Shenyang

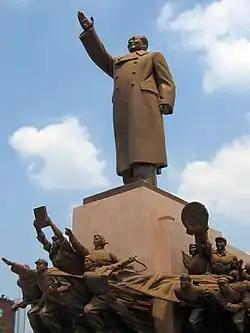
Chairman Mao statue at Zhongshan Square

The Shenhe District is a part of the downtown and was also the most developed district in Shenyang. Until 2015, it held the seat of the City Government. The old city wall is entirely located in Shenhe District. It has an area of and a registered population of 716,417 (as per 2014). There is the Central Temple, built during the Ming dynasty, showing the center of ancient Shenyang. This temple is located just south of the Middle Street, one of the most famous shopping streets and the first commercial pedestrian zone in China. Shenhe District is also home to the famous Wu'ai Market, the largest light industry wholesale trading center in the entire Bohai Economic Rim.